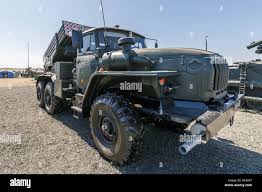
Label: Self Propelled Artillery